Vladimir Fedotov (footballer, born 1966)

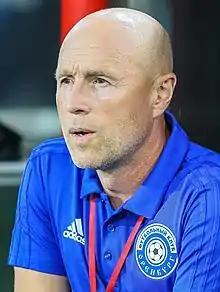
Fedotov coaching Orenburg in 2018

Vladimir Valentinovich Fedotov (born 12 August 1966) is a Russian professional football coach and a former player.